Jolyne Cujoh

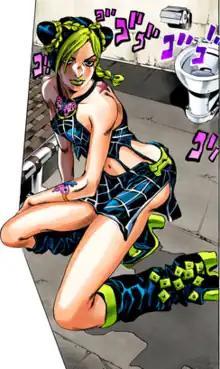
Jolyne Cujoh as illustrated by Hirohiko Araki and digitally colored by Shueisha

is a fictional character in the Japanese manga series "JoJo's Bizarre Adventure", written and illustrated by Hirohiko Araki. The main protagonist of the series' sixth story arc, "Stone Ocean", Jolyne is falsely accused of murder by Dio's most loyal friend, Enrico Pucci, and sentenced to 15 years in prison. Eventually, from a pendant given to her by her father, Jotaro Kujo, she acquires her Stand, , which gives her the ability to unravel her body into string. Originally having a strained relationship with him due to his long absence from the majority of her life, she vows to stay in prison in order to save her father and recruits a group of Stand users to help her in her quest to save Jotaro and defeat Pucci.